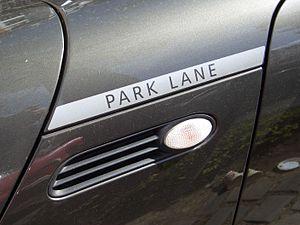
La Mini est une automobile de type citadine premium produite par le constructeur britannique Mini. Elle est la seconde génération de Mini et il s'agit du premier véhicule de la gamme Mini à voir le jour depuis le rachat de la marque par le groupe allemand BMW